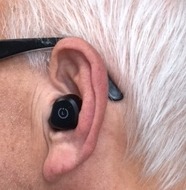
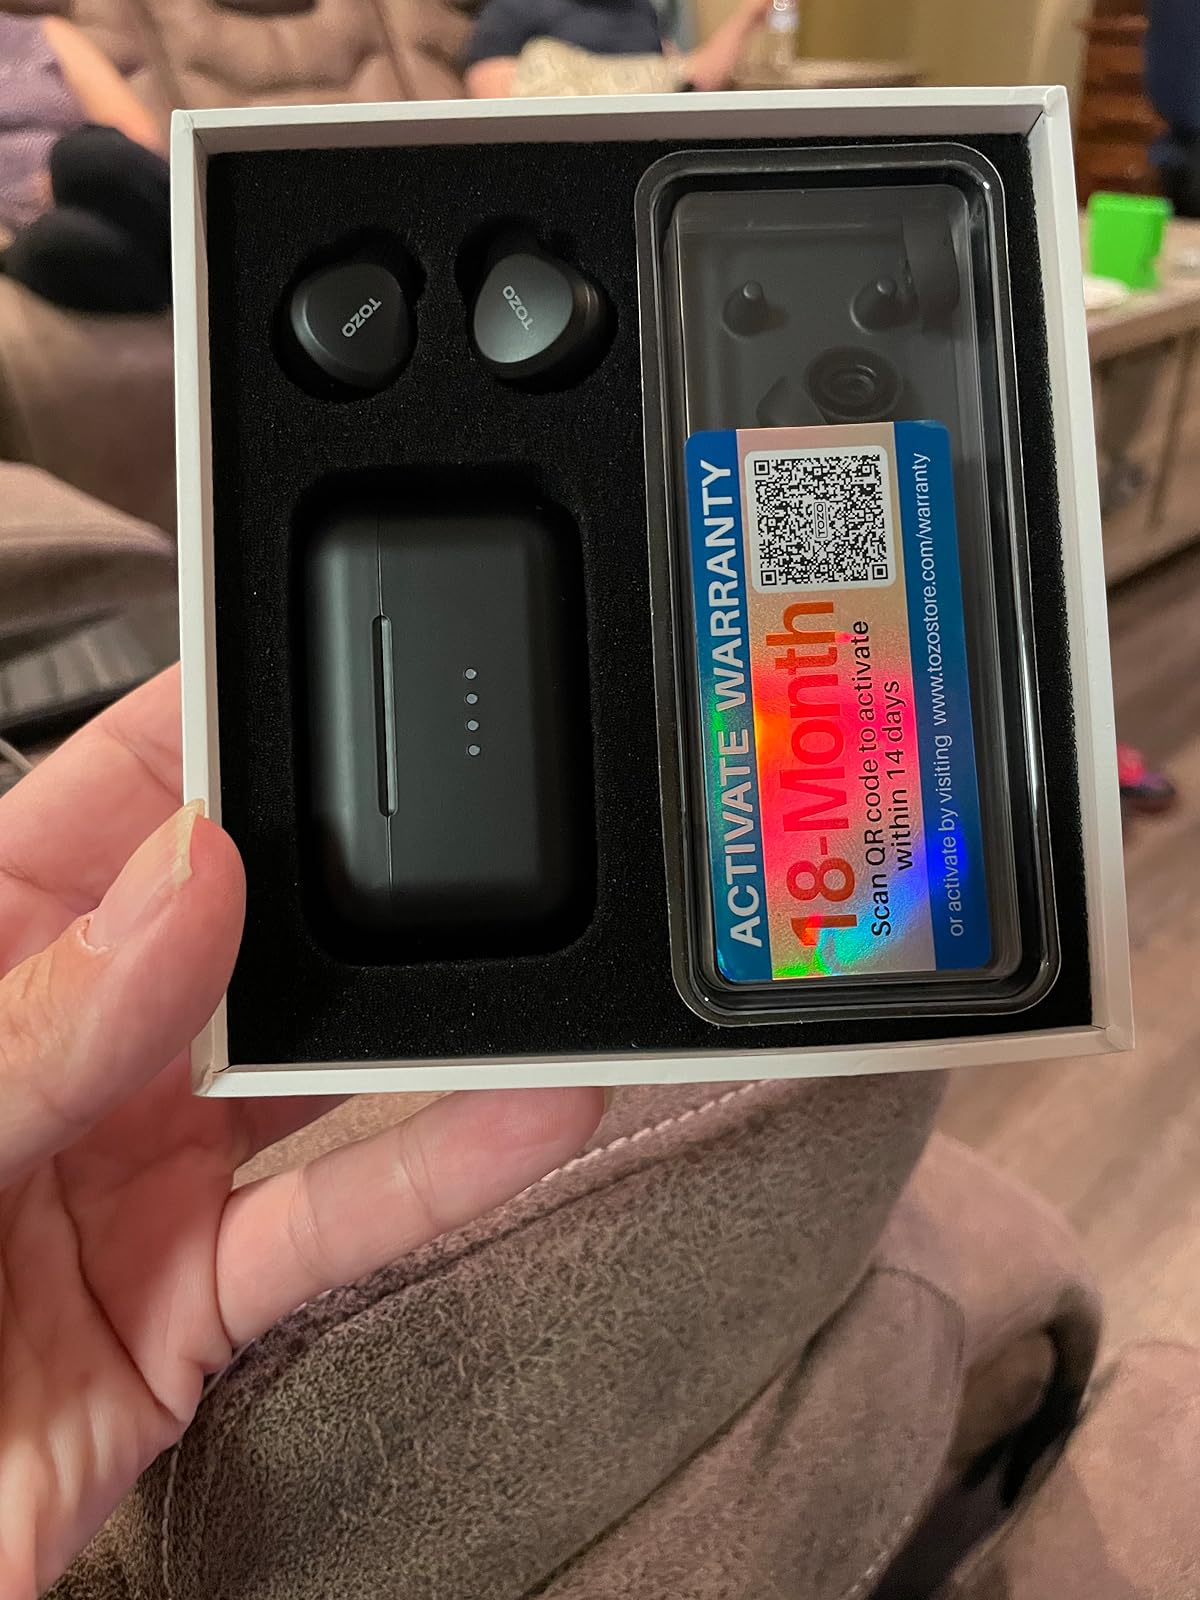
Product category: earbuds
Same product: yes